The Baffler

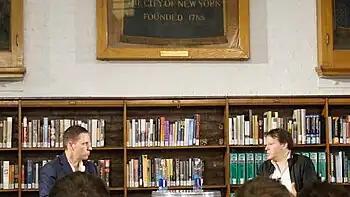
Peter Thiel and David Graeber debate at the "No Future for You" event hosted by "The Baffler", NYC, 2014

"The Baffler" is sold through many different distribution channels, both as a book and as a magazine; in addition to the publication's ISSN, all but the earliest issues have an individual ISBN.